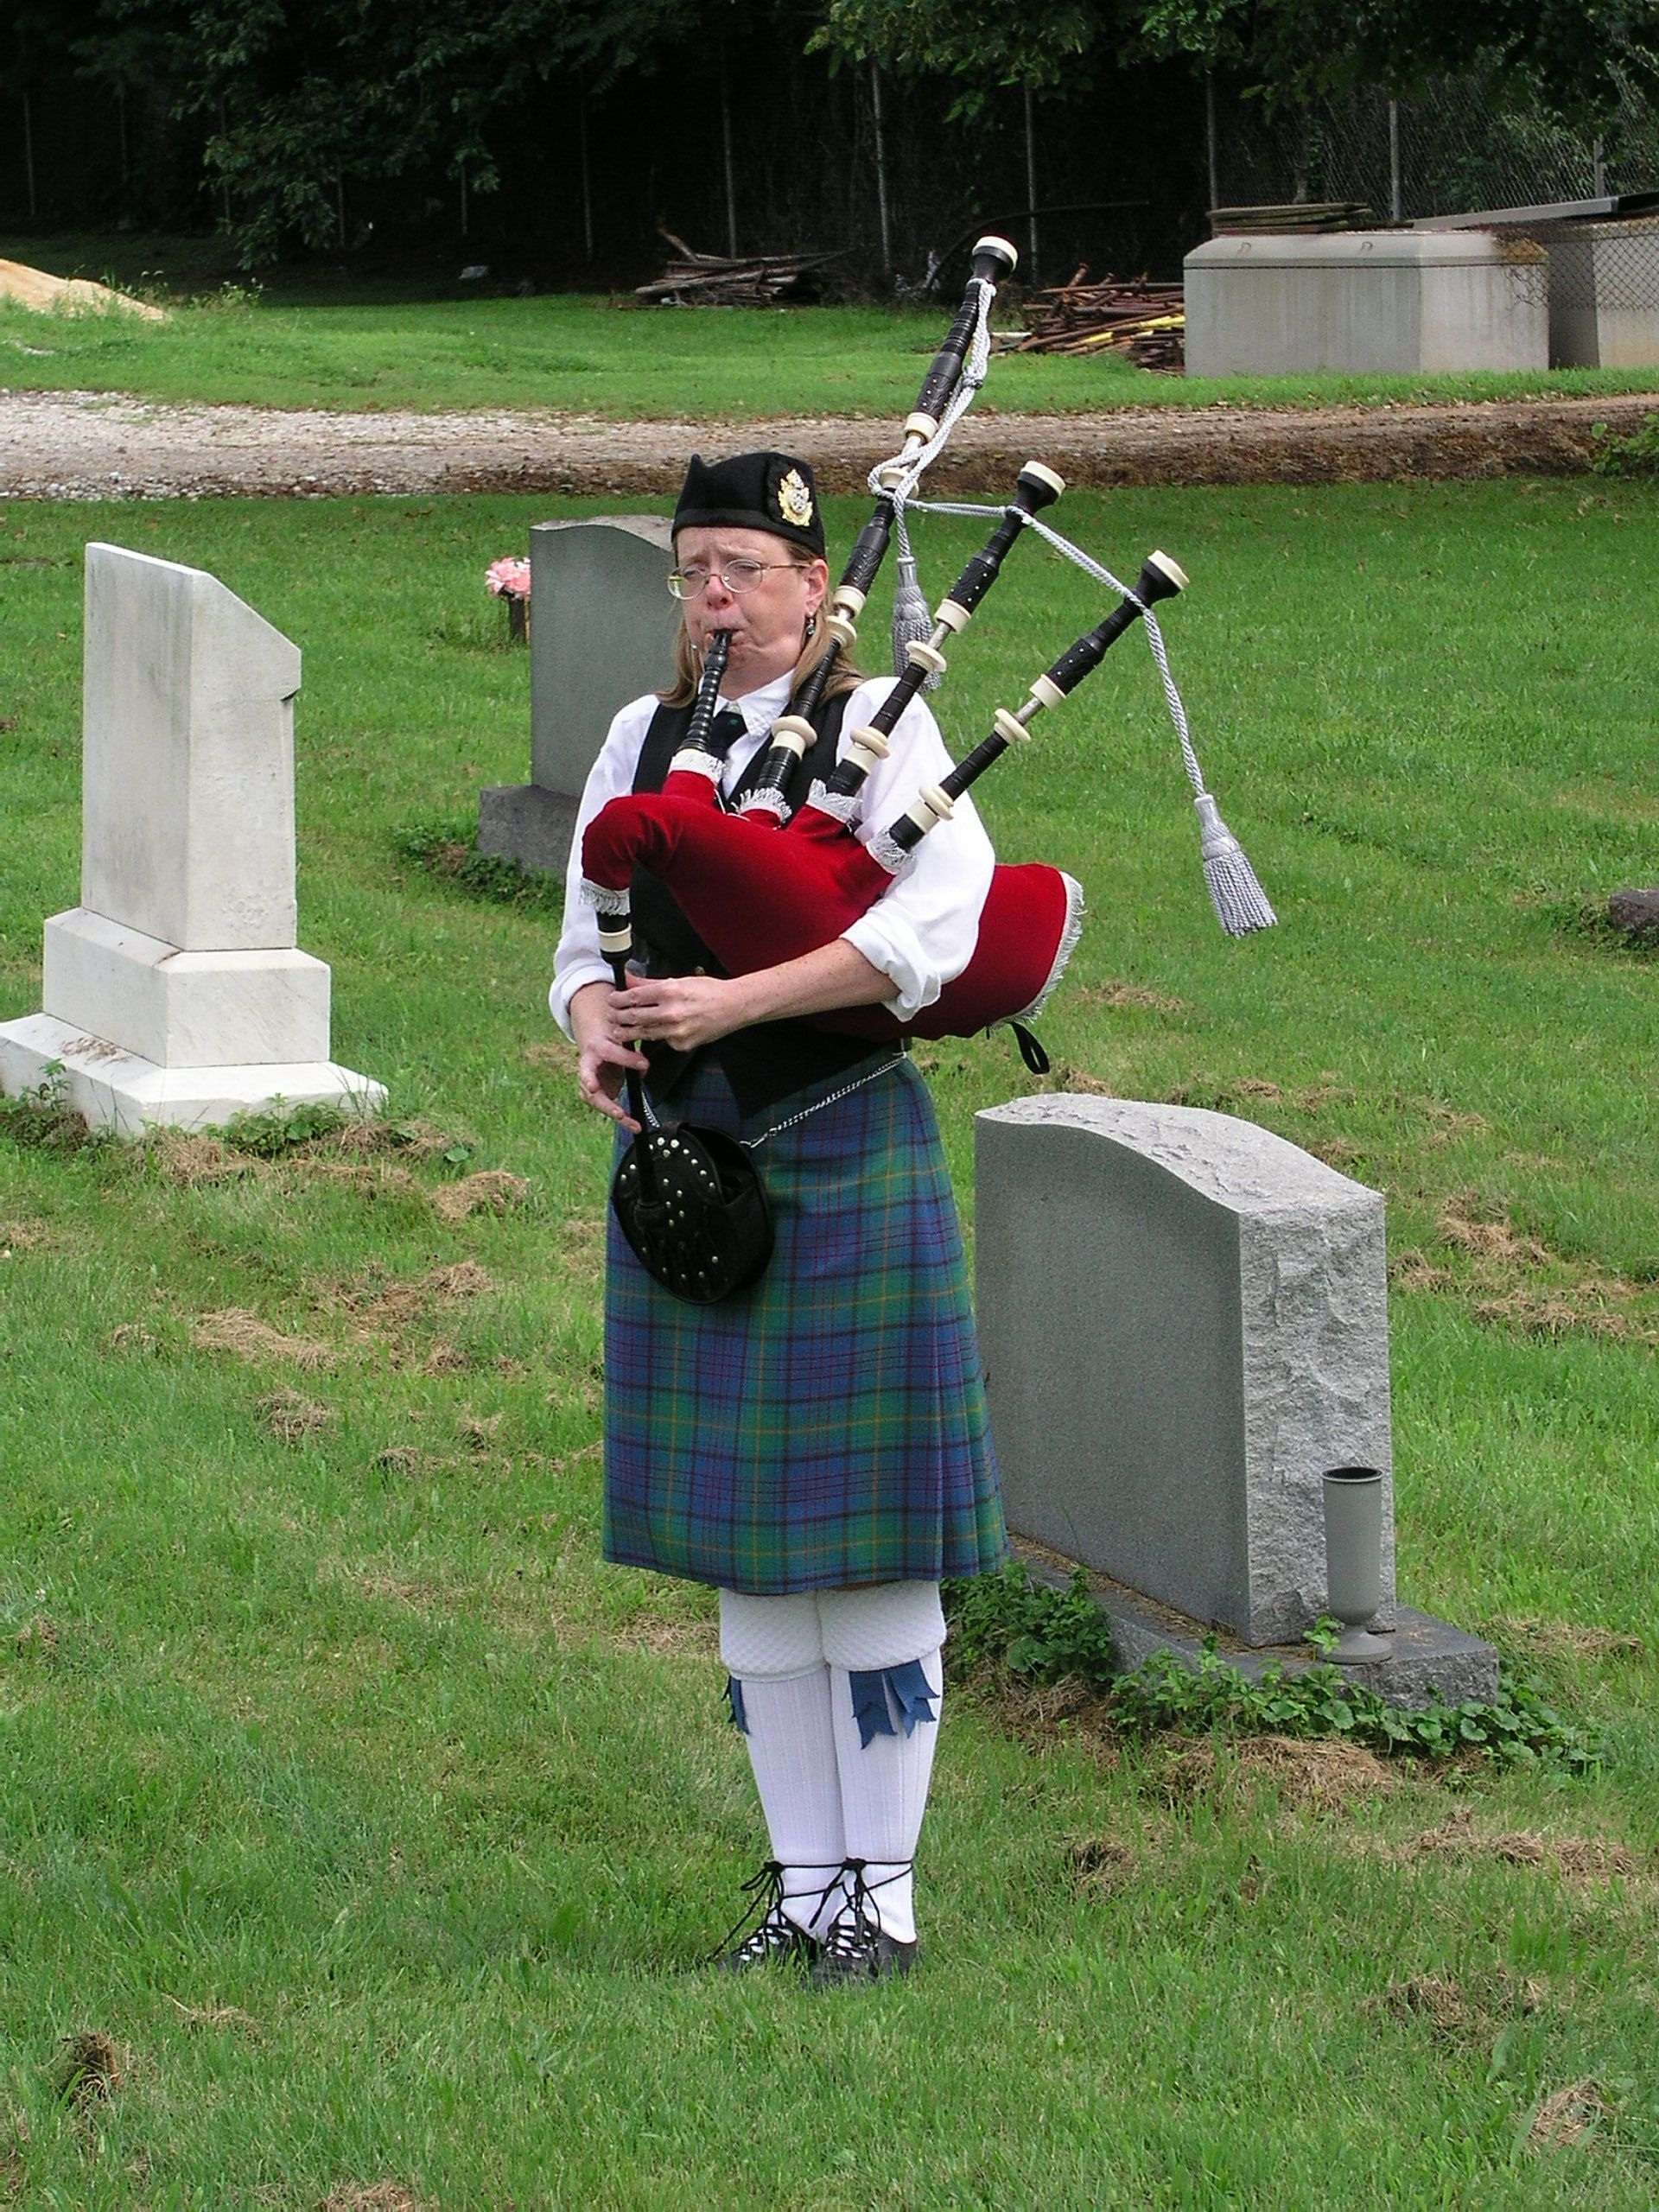
music, cemetery, musical instrument, national, skirt, scottish, costume, clothes, middle ages, funeral, bagpipes, bagpiper